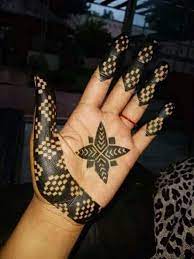
Nataal bii gis naa ne ab loxo la, loxo bu nu fuddën. Fuddën si nag dafa ñuul. Soo xoolee ci diggu loxo bi nu ngi ci nataal lu mel ne biddéew. Soo xoolee jëmmi loxoom bi yépp nag fuddënu ko moom ;  am na diggante yu amul dara. Soo xoolee béréb bi nu ko nataale nag, dafa ñuul.